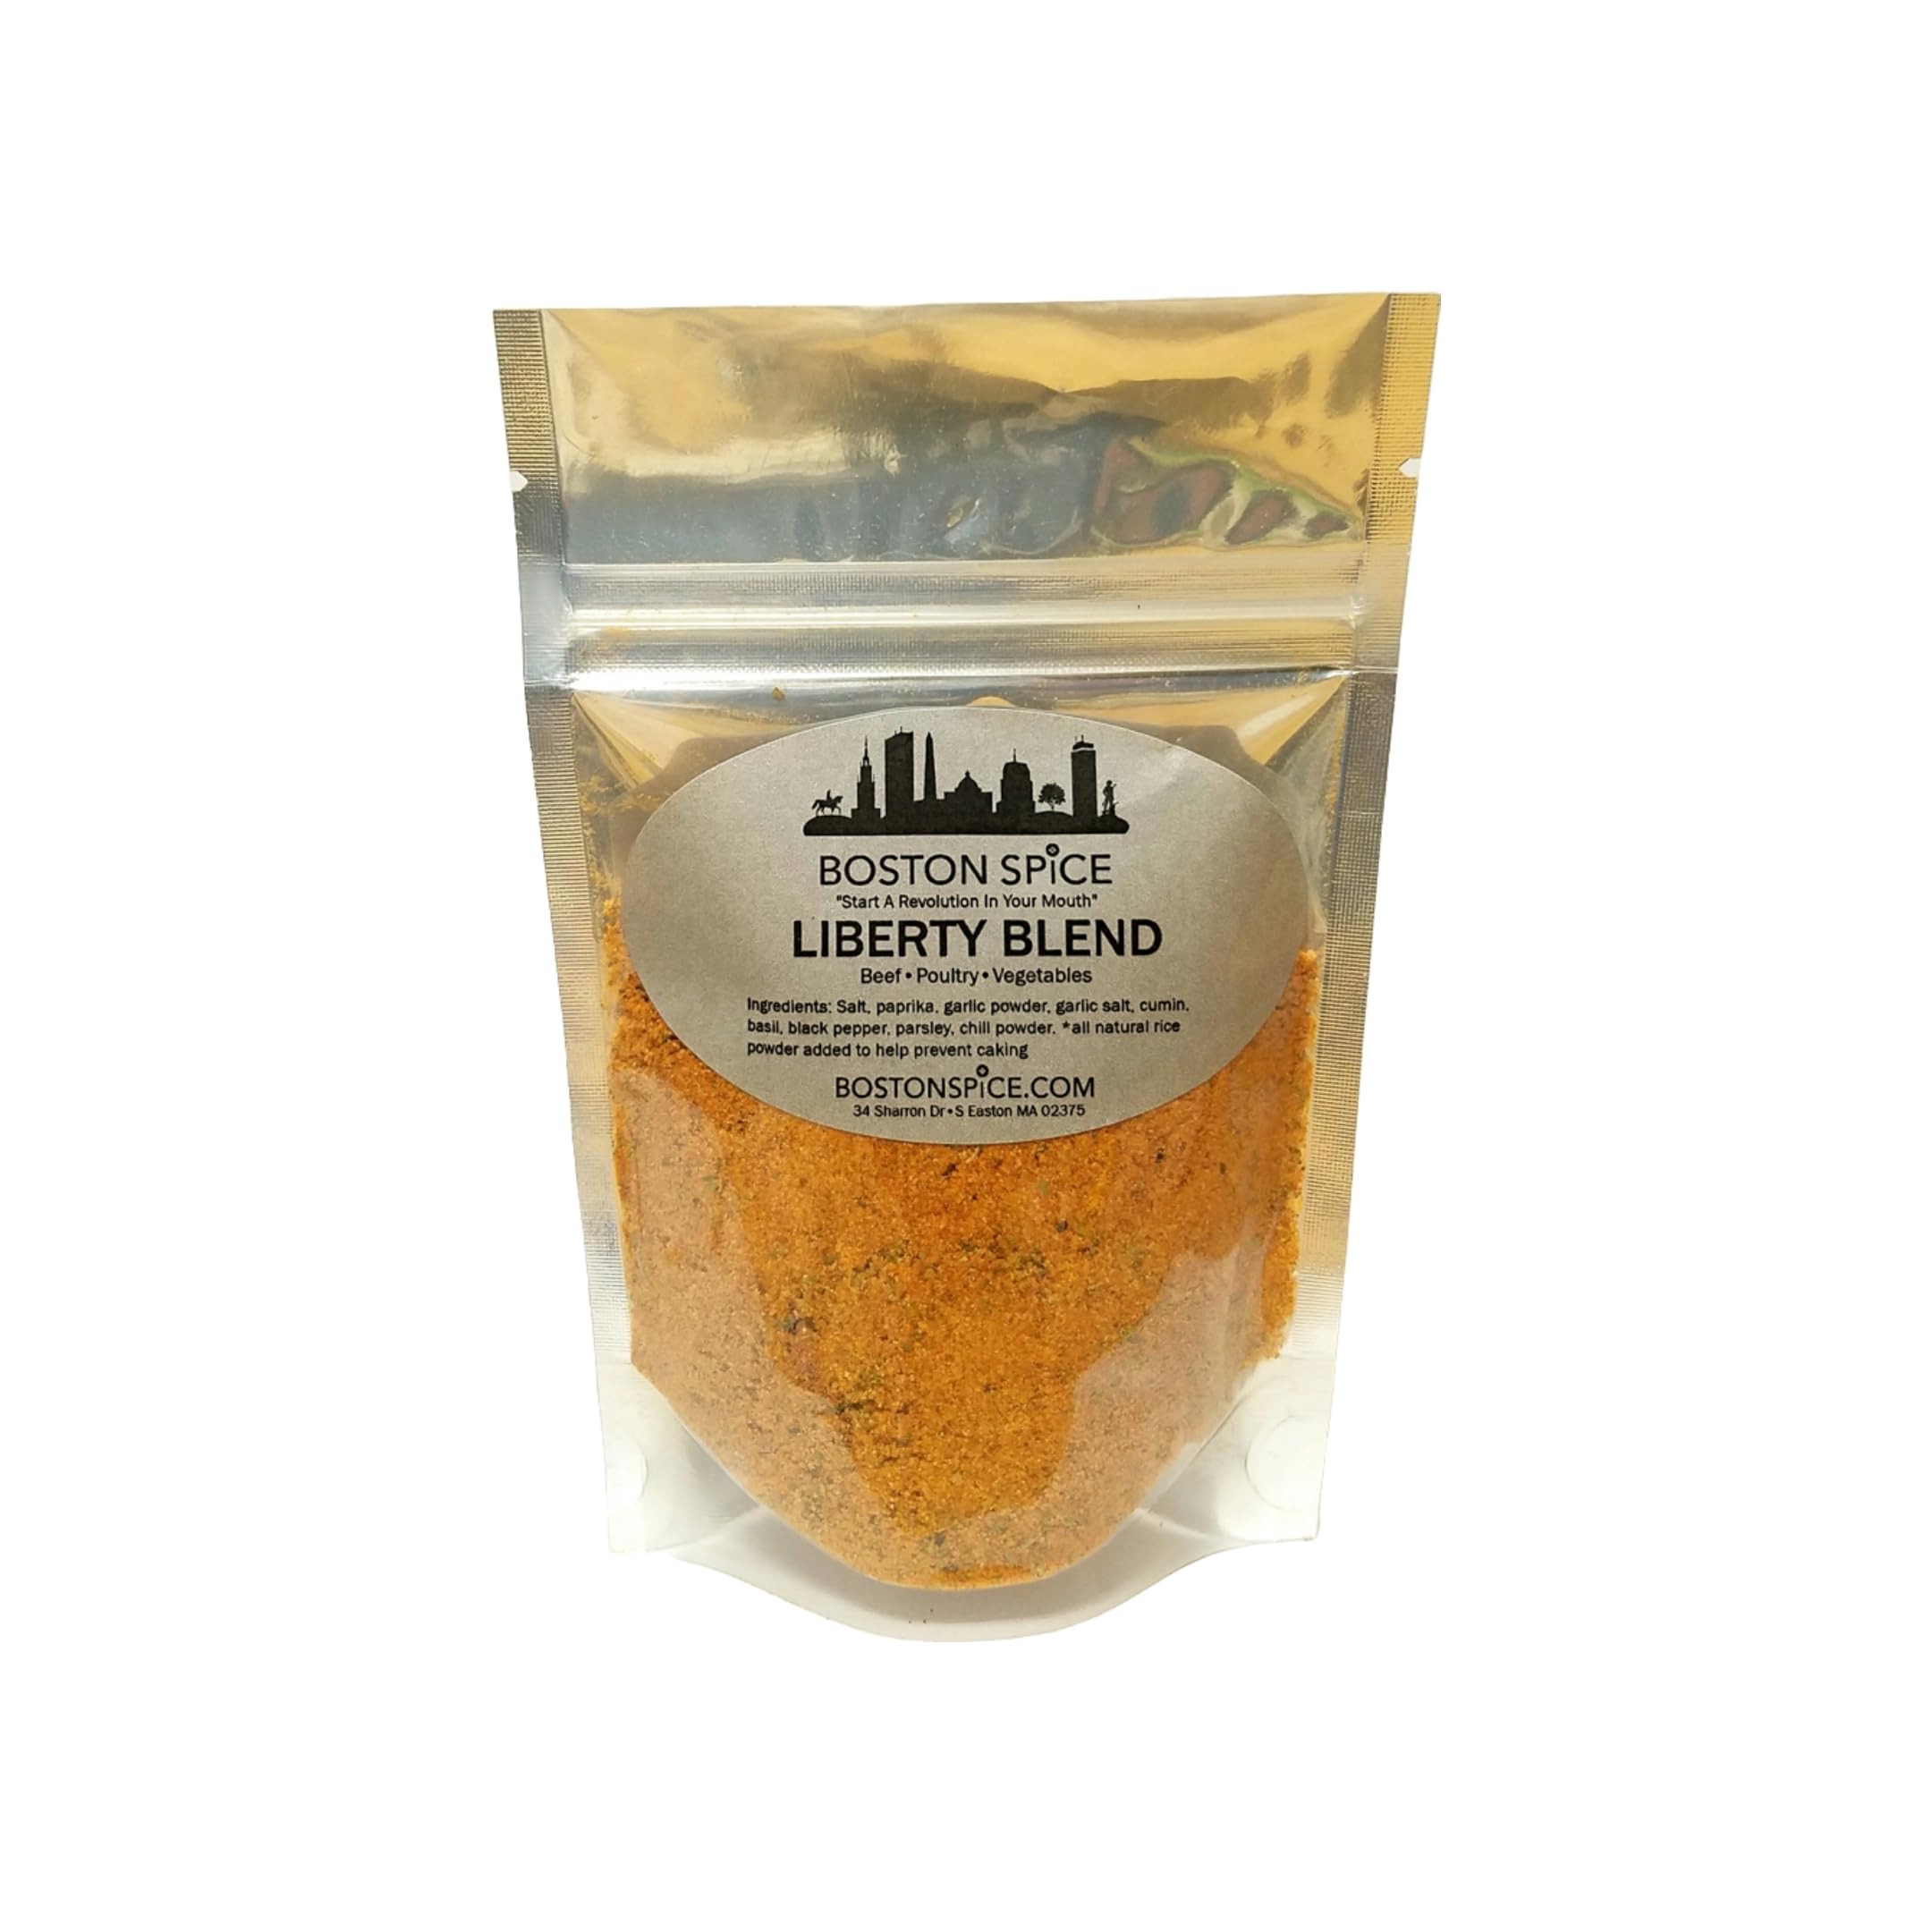
Item Name: Boston Spice Liberty Blend Gourmet Seasoning Mix for French Fries Hamburgers Beef Pork Chicken Barbecue Smoker BBQ Grilled (Approx. 1 Cup of Spice)
Bullet Point 1: At Boston Spice, all of our gourmet artisanal spice blends are handcrafted using only premium quality ingredients for superior flavor and taste. Freshness and quality matters here at Boston Spice and we take great pride in giving you the best spice blends that you will find anywhere. *If you would like any particular ingredient adjusted, send us a message before ordering.
Bullet Point 2: To give you the quality you deserve, each spice blend you purchase is blended for you, FRESH TO ORDER, by us here at Boston Spice, so that we can ship to you the best tasting and flavorful spice blends directly to your home, to a loved one as a gift, or to your restaurant. You won’t find that quality and flavor with other spice companies. You will only find it here at Boston Spice.
Bullet Point 3: Our spice blends are sold by measured volume, not by weight. Example: 1/4 cup, 1/2 cup, 1 cup. That way you will know how much spice you are purchasing to suit your needs and recipes.
Bullet Point 4: “Start A Revolution In Your Mouth - Win The War Over Flavorless Food Is Over" - There is no wrong way to use and enjoy Boston Spice blends. At Boston Spice, we encourage you to try our spices on whatever you feel like eating. HUZZAH! - HUZZAH!! - HUZZAH!!!
Bullet Point 5: Comes in a food safe standup resealable pouch
Product Description: <b>Start A Revolution In Your Mouth. The War On Flavorless Food Is Over. HUZZAH</b><BR><BR>Liberate your meats with this robust blend of paprika, garlic, cumin, basil and celery salt. Liberty Blend spice will transport you back almost 250 years to the days of our Boston Sons of Liberty and their quest for independence. This blend will enhance just about any type of beef, chicken, or pork. If you want the ultimate Hamburger and French Fries, sprinkle some of our Liberty Blend on them and free your taste buds from tyranny. The foundation of all great ideas began with freedom, so go ahead and be free to put this spice on something new, and please tell us your story. Make some history here with Boston Spice. <BR><BR>We are a spice blend company called <b>BOSTON SPICE</b>, located just outside of Boston Massachusetts. We created our line of spice and seasoning blends because of our love of tasty flavorful food and the history behind the great city of Boston.We make spice blends and rubs, with a Boston twist. Every spice blend we make is handcrafted, hand blended, and hand packaged by us. We do not add any chemical additives like other spice companies do. <BR><BR>Here at <b>BOSTON SPICE</b>, we freshly prepare and blend natural dried herbs and spices to win the war over eating flavorless, flat, bland, dull, and one-dimensional foods. Whether it be beef, poultry, pork, seafood, or those all important vegetables, <b>BOSTON SPICE</b> will have the right blend necessary to make you the Commanding General of your kitchen. We are here to help you conquer the flavor war raging in your mouth. <BR><BR>*Due to packaging size constraints, product labels may vary from image shown. <BR>*Since we blend and package our spice mixes by hand, the amount of spice in their respective container could vary a gram or so from order to order.
Value: 1.0
Unit: Count

Price: 12.7